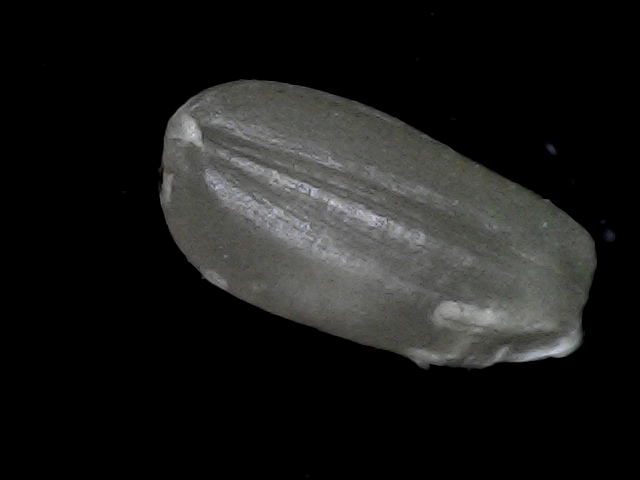
Rice variety: BD33